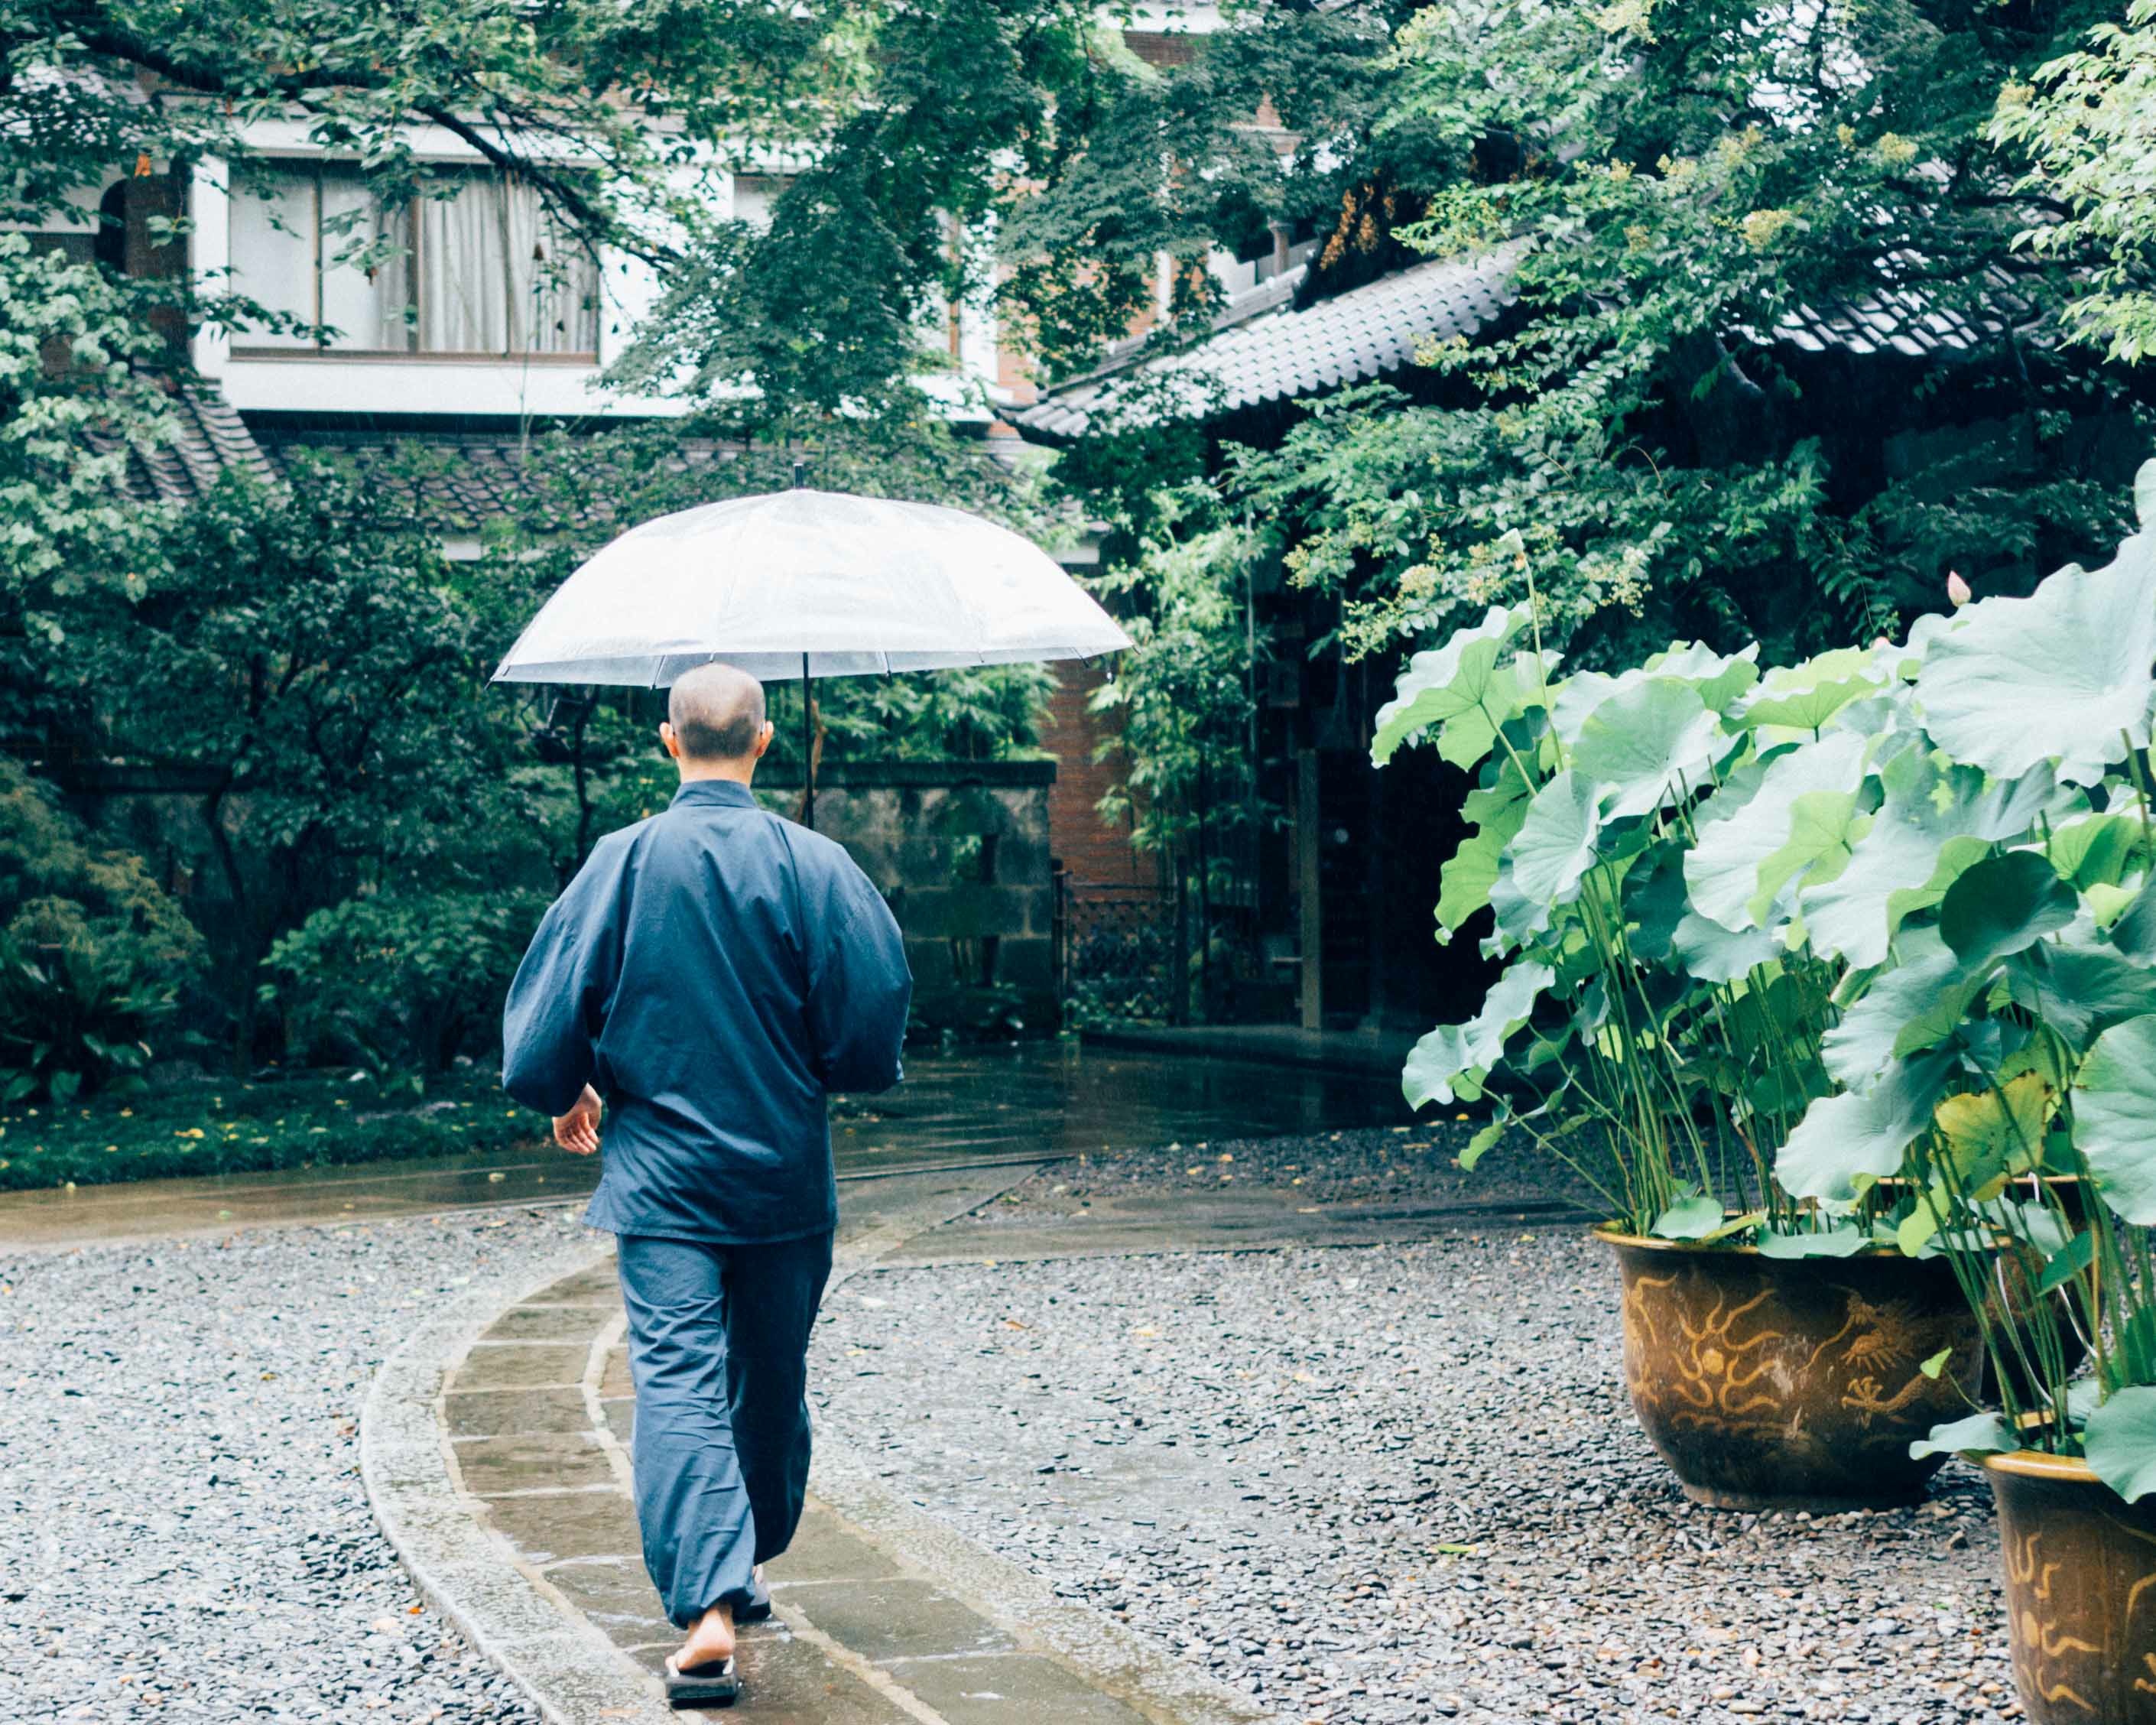
flower, spring, green, backyard, garden, season, yard